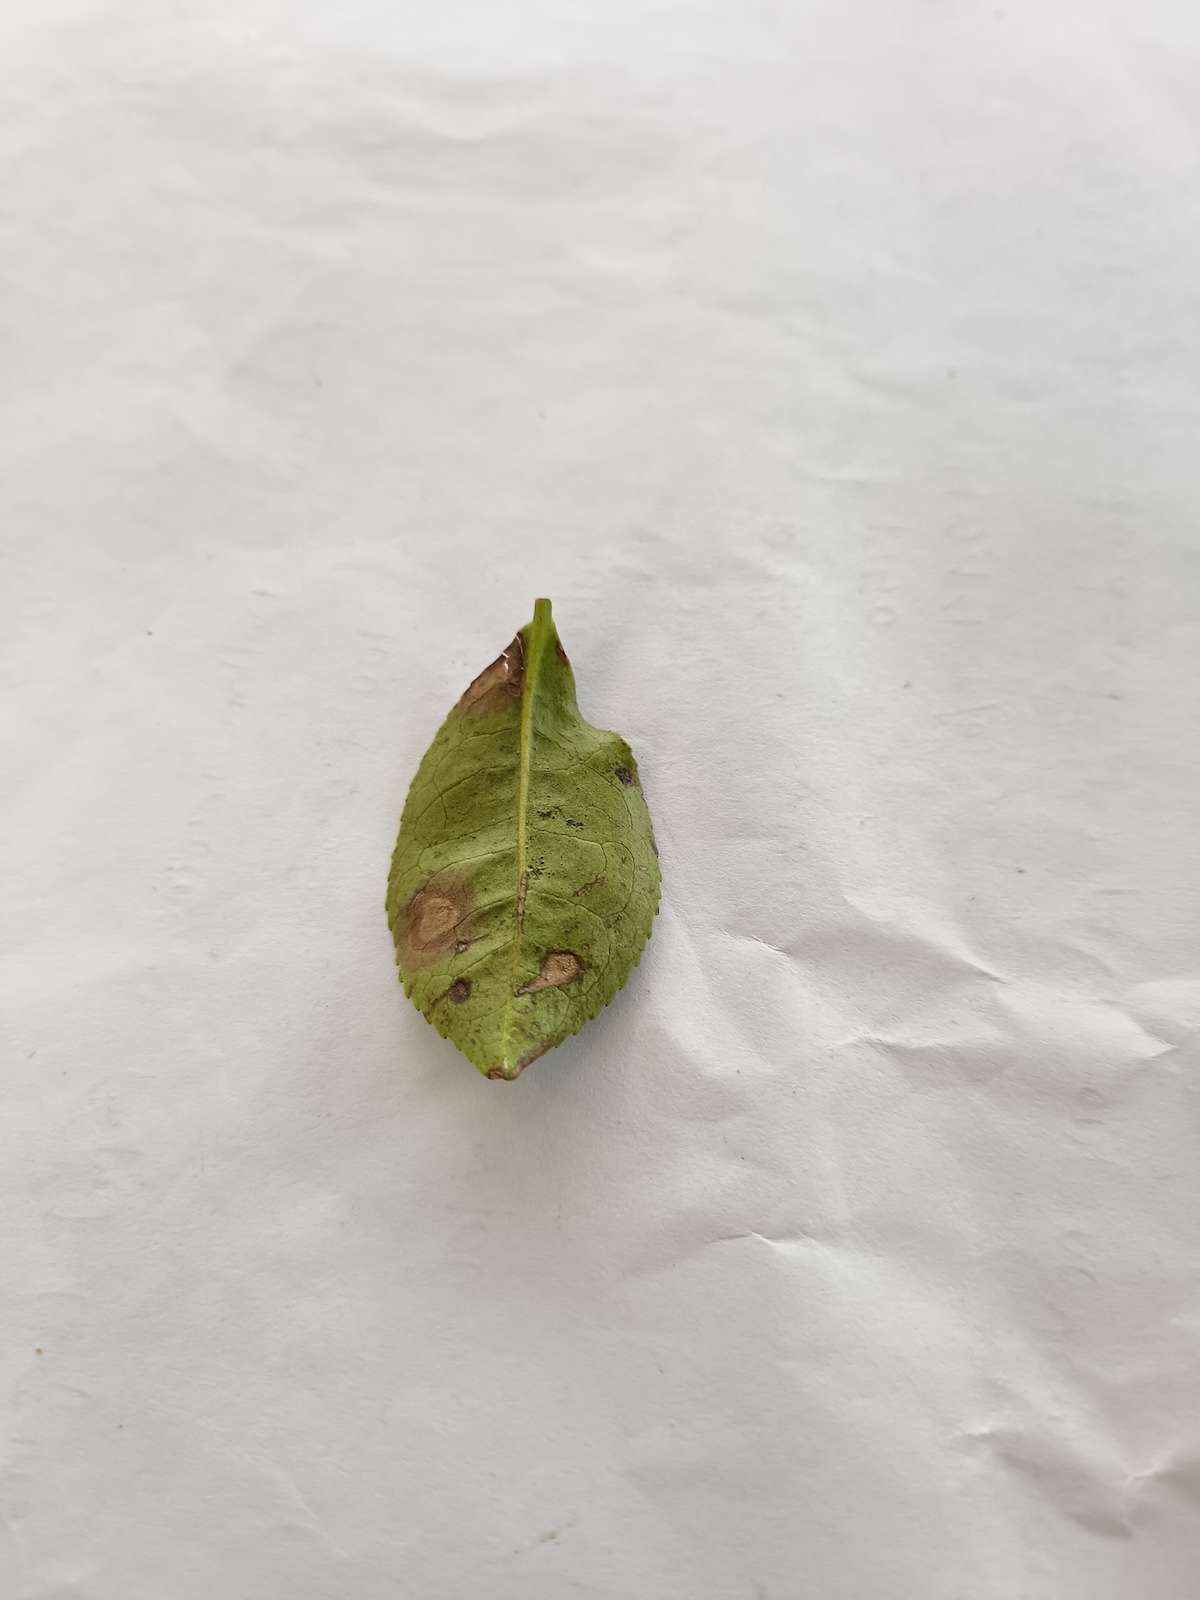
Label: Gray Blight